Nuremberg Castle

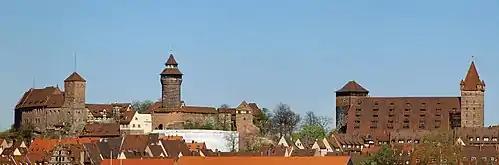
Nuremberg Castle: Palas, Imperial Chapel, Heathens' Tower on the right - Sinwell Tower in the middle left - Pentagonal Tower, Imperial Stables and Luginsland Tower on the right

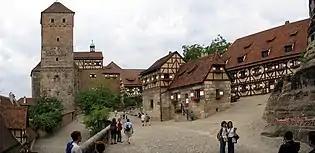
The courtyard with "Heidenturm" (Heathens' Tower), "Kaiserkapelle" (Imperial Chapel), and "Tiefer Brunnen" (Deep Well)

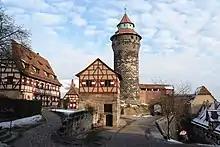
"Tiefer Brunnen" (Deep well, small building with gable roof in the middle) and "Sinwellturm" (Sinwell Tower)

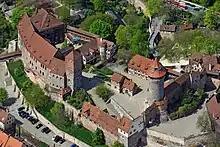
Aerial picture

Nuremberg Castle is a group of medieval fortified buildings on a sandstone ridge dominating the historical center of Nuremberg in Bavaria, Germany.